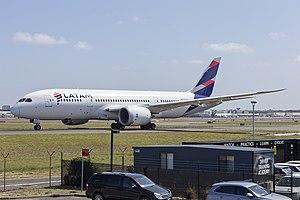
LATAM Airlines Chile anciennement LAN Airlines S.A. est une compagnie aérienne chilienne, membre de l'alliance Oneworld. Elle assure des vols intérieurs et internationaux sur trois continents depuis son principal hub à l'aéroport international Arturo-Merino-Benítez. Elle a fusionné en 2016 avec la compagnie brésilienne TAM pour former la nouvelle compagnie LATAM.